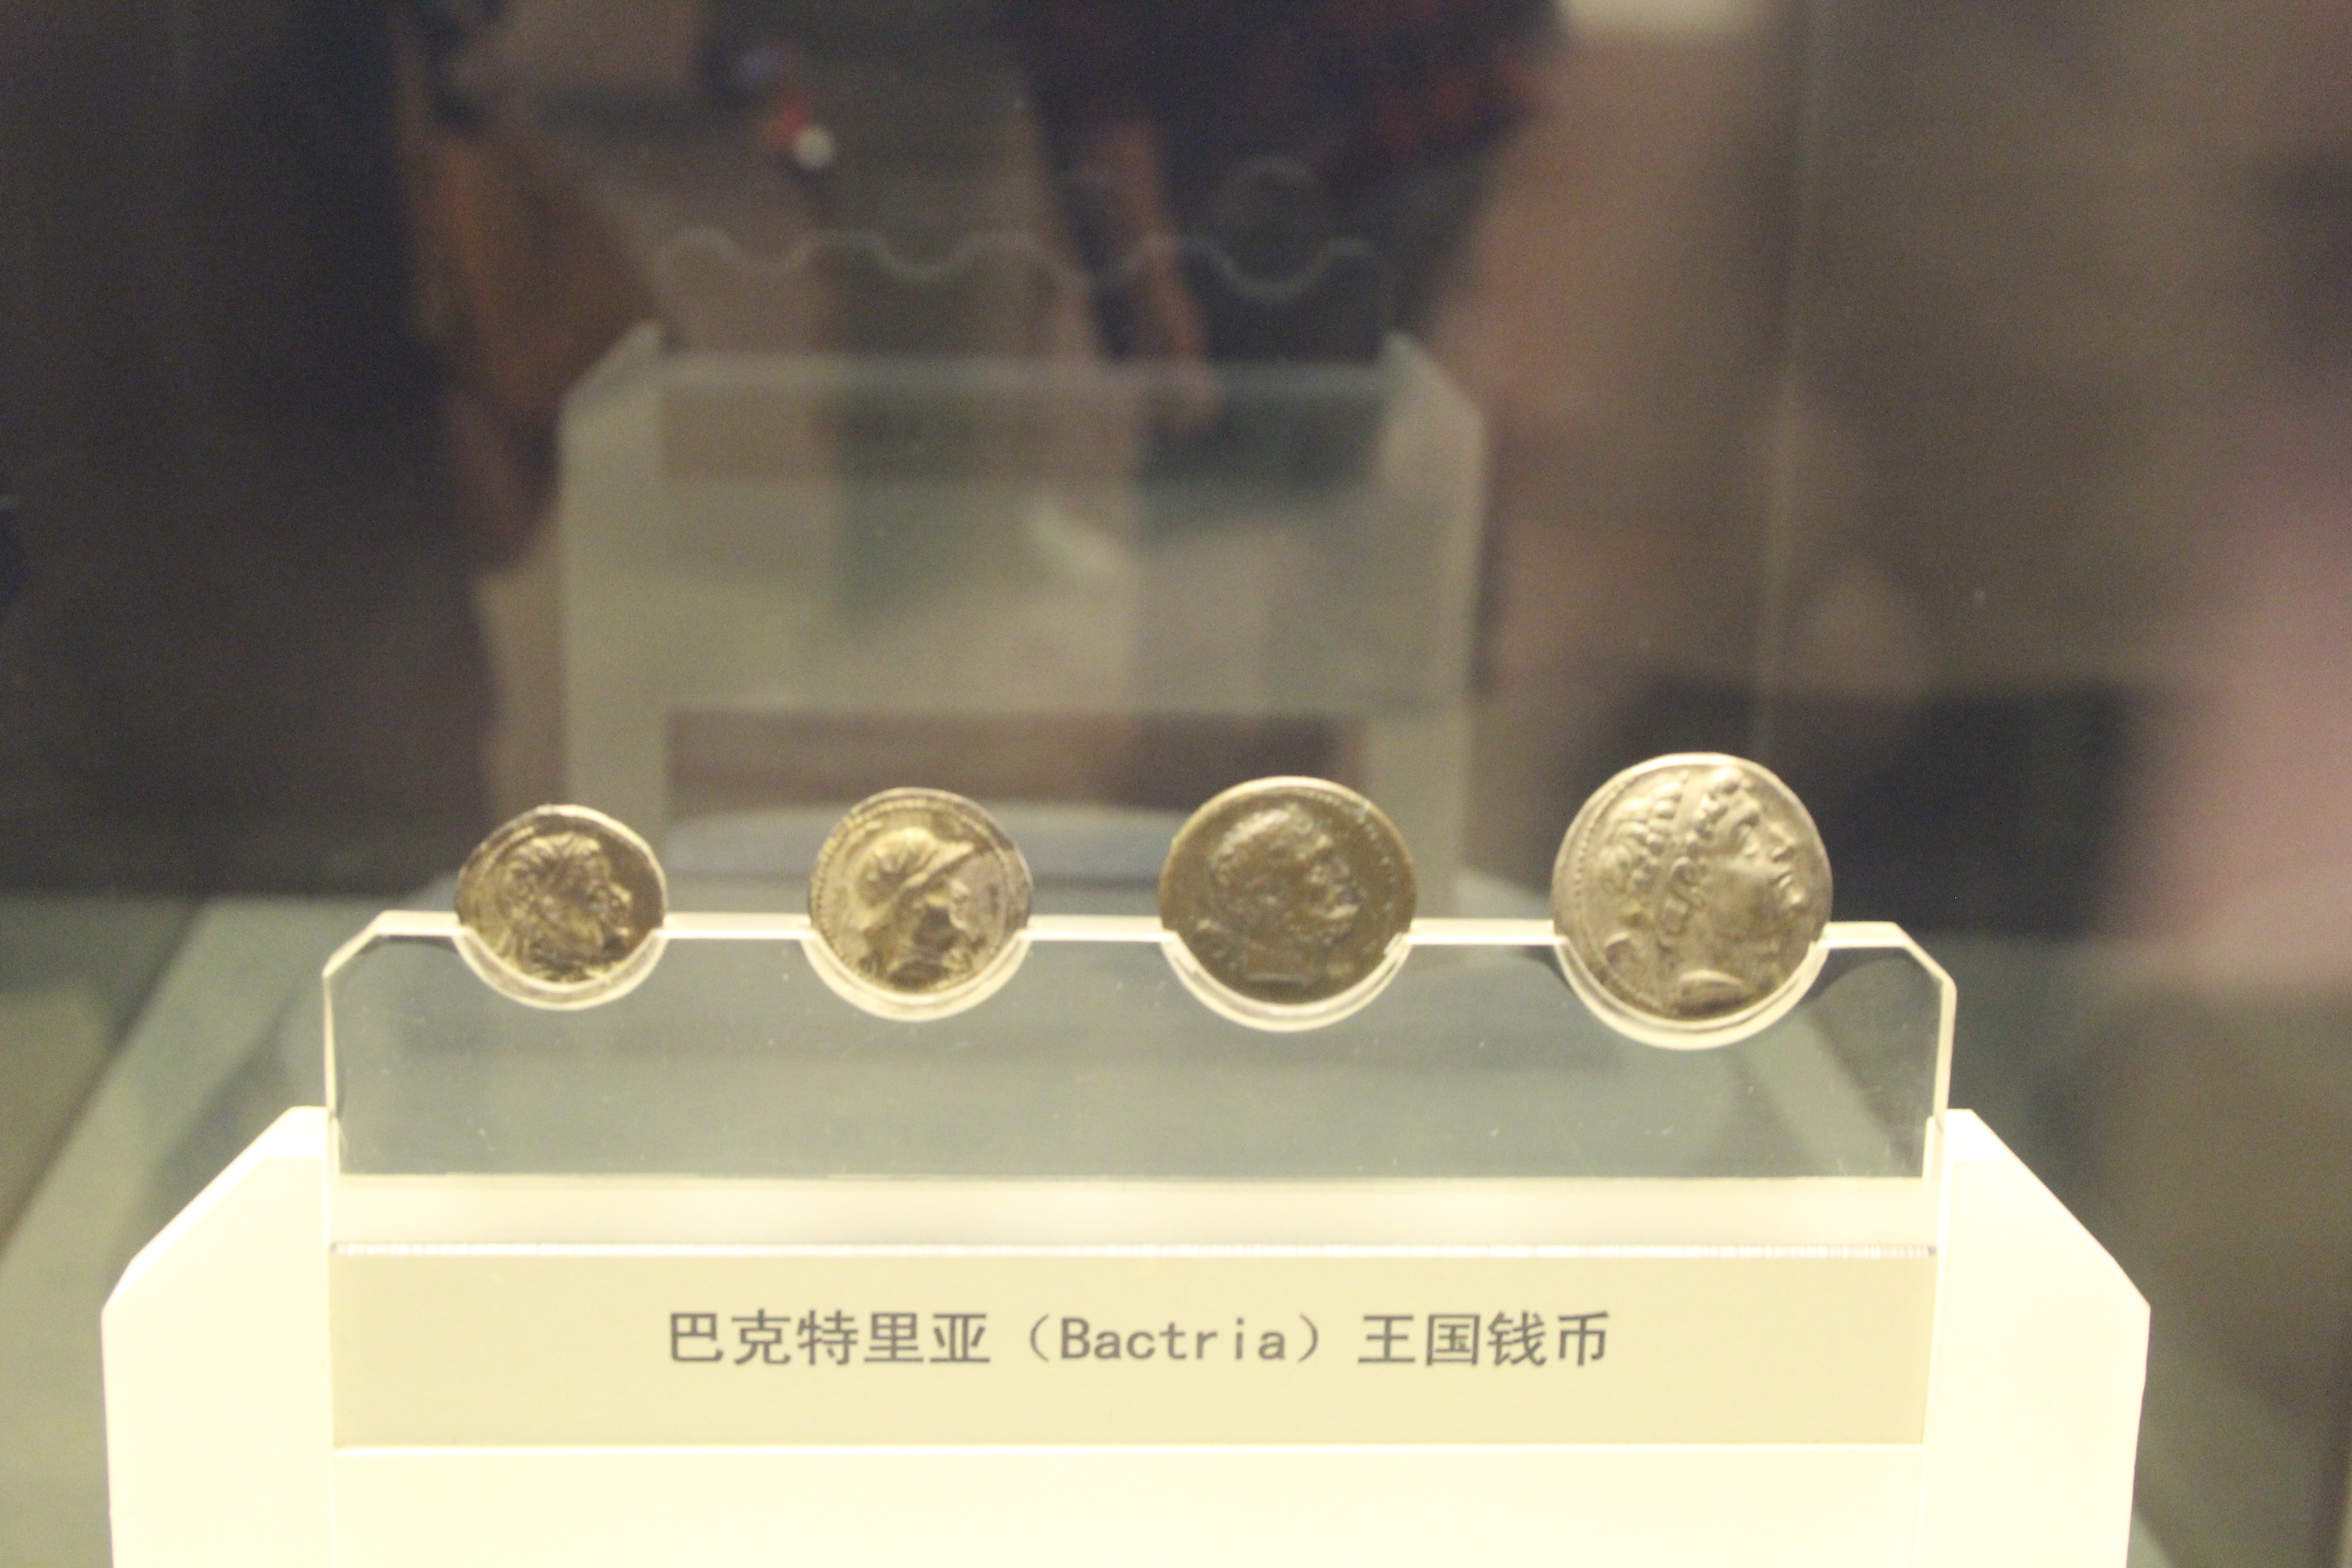
tourism, adventure, Beautiful Places, Pretty Places, environment, Interesting Places, harbin, museums, architecture, art, nature, museum, history, ancient history, china, asia, imperial palace, dynasty, beijing, planning, exhibition, sculpture, map, Ancient Money, tourist attraction, fashion accessory, jewellery, metal